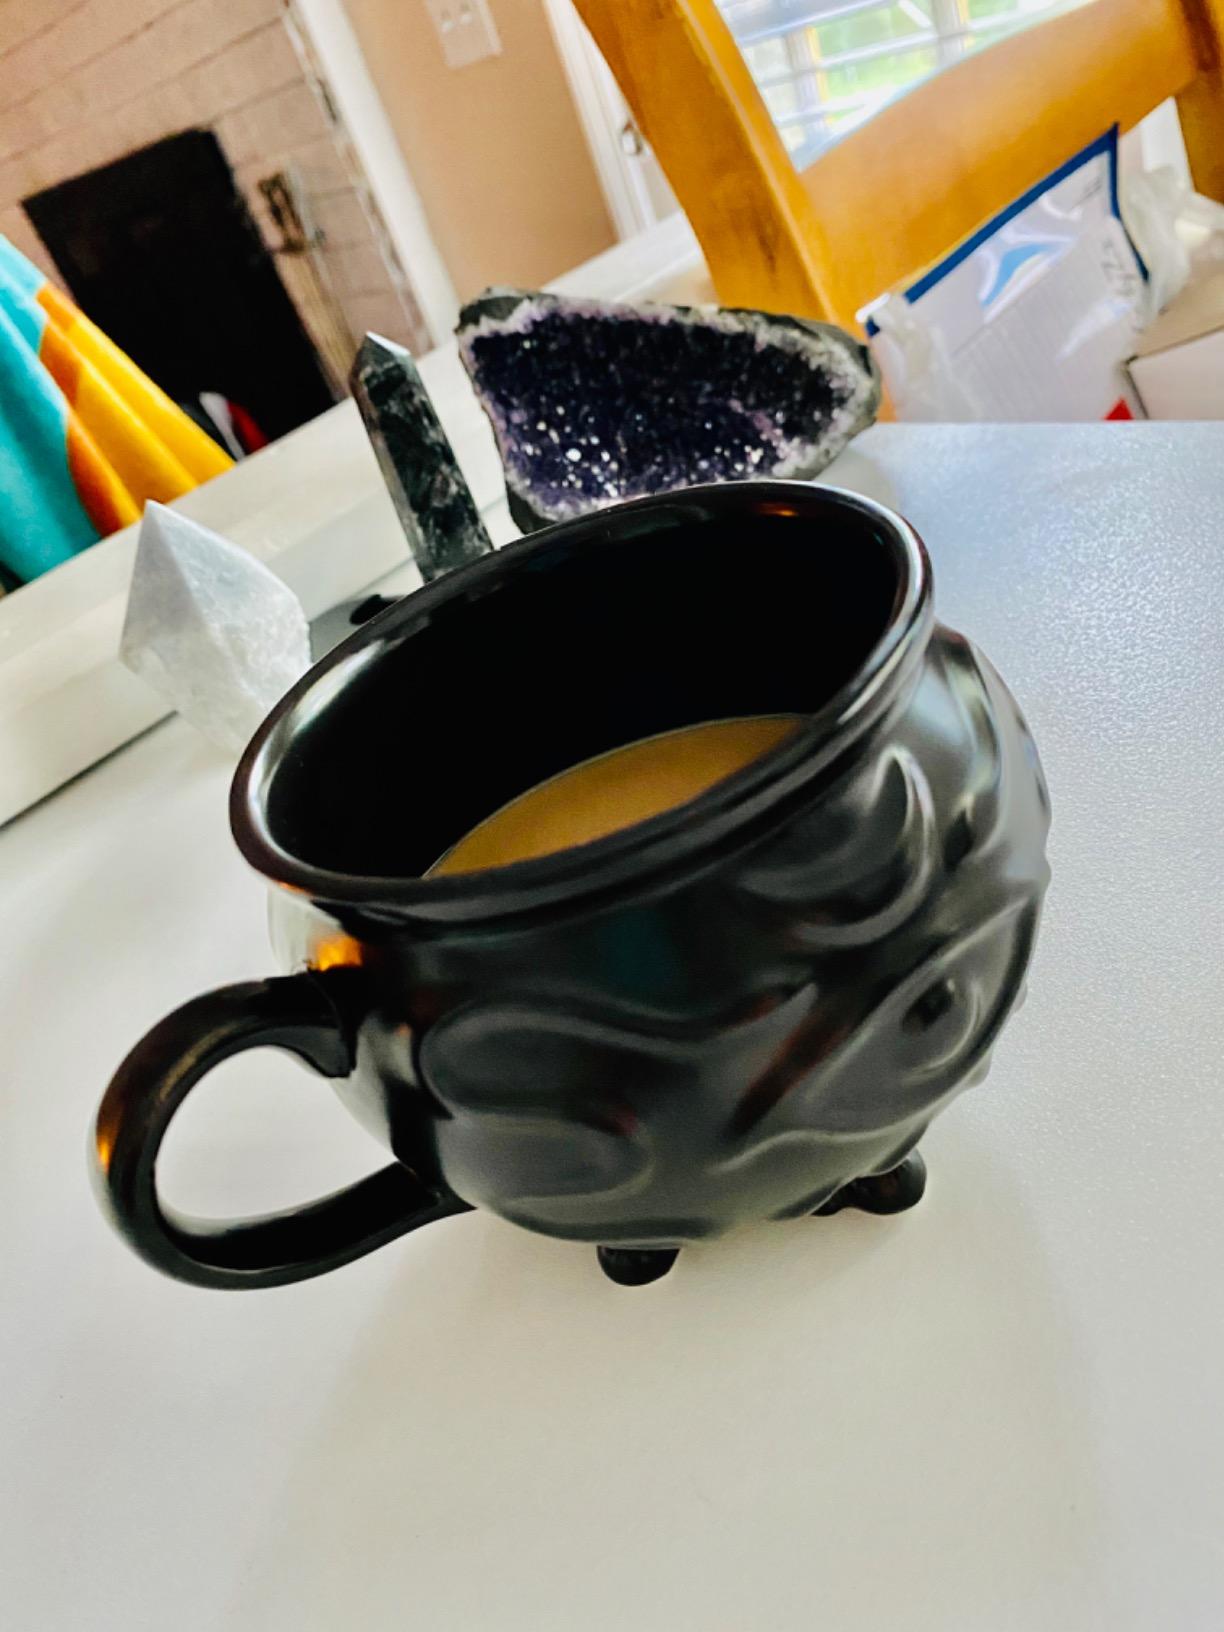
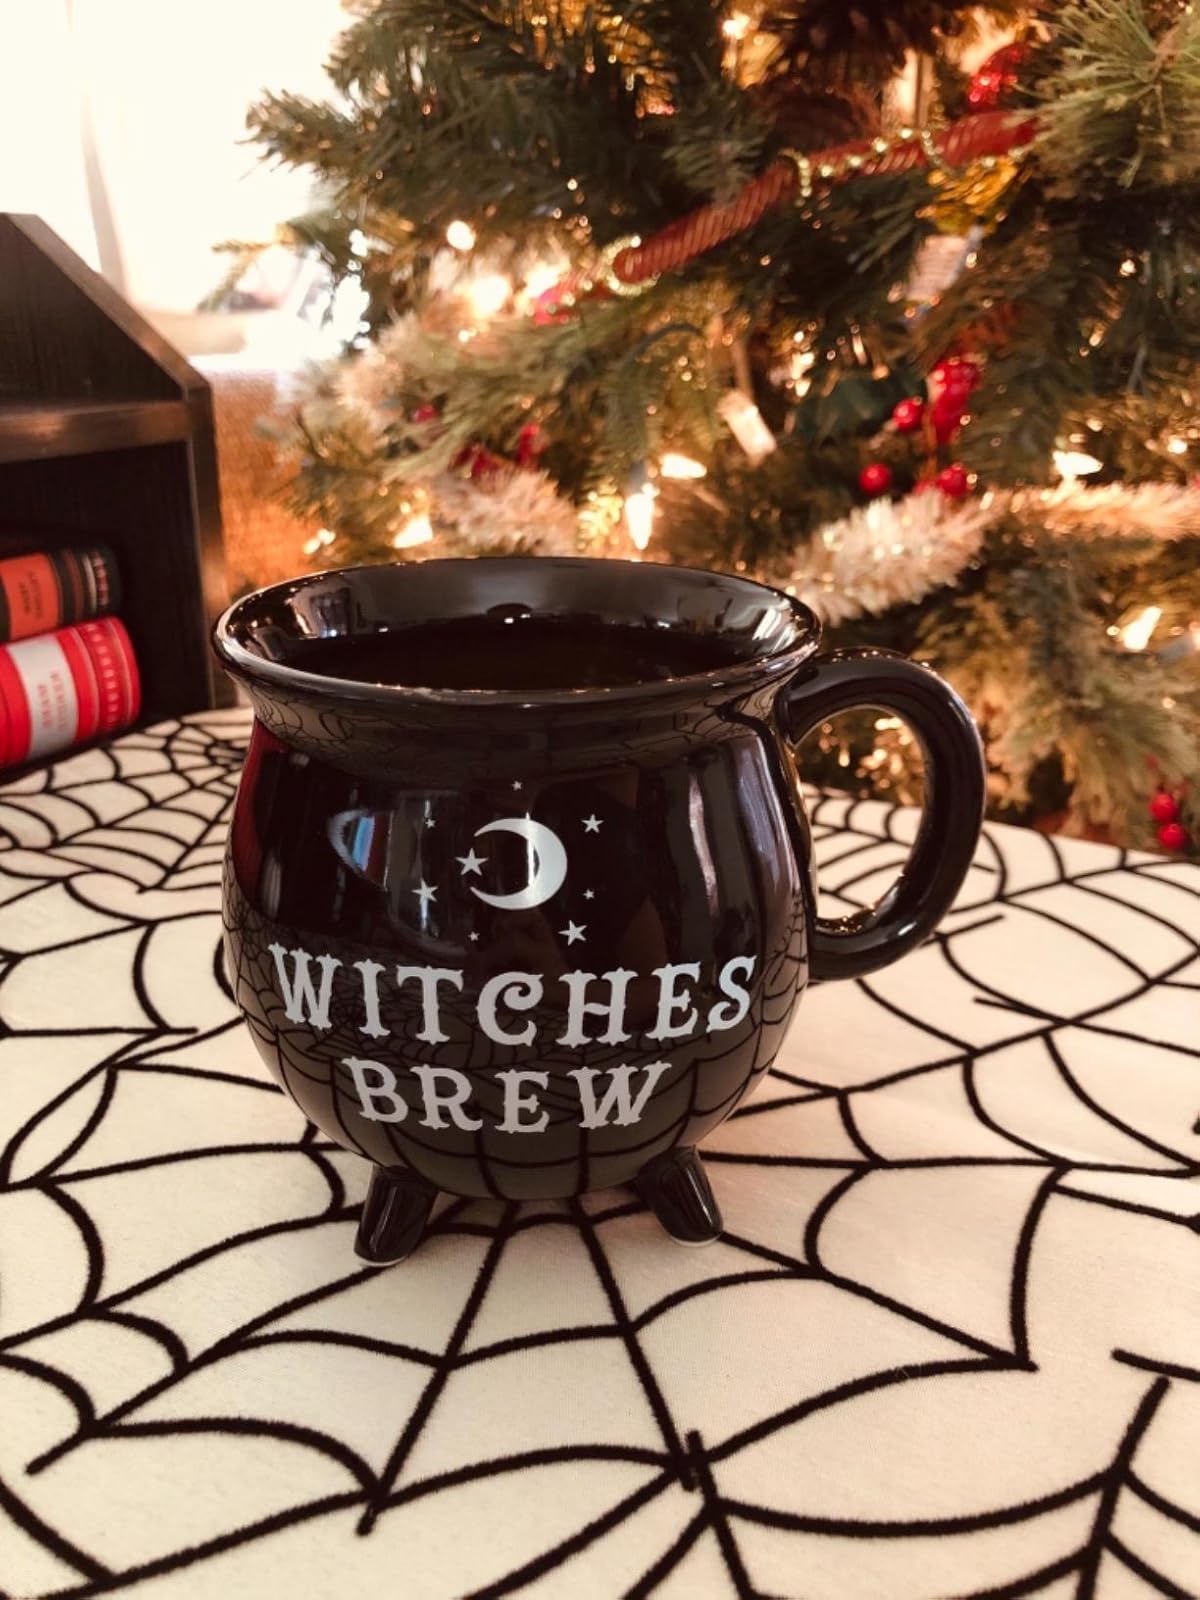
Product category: items_mug
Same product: no